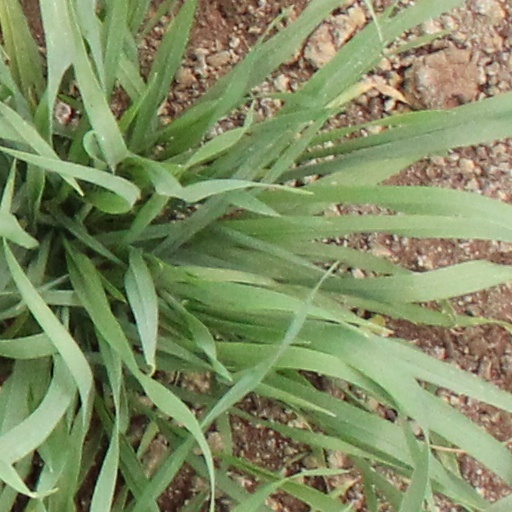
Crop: wheat